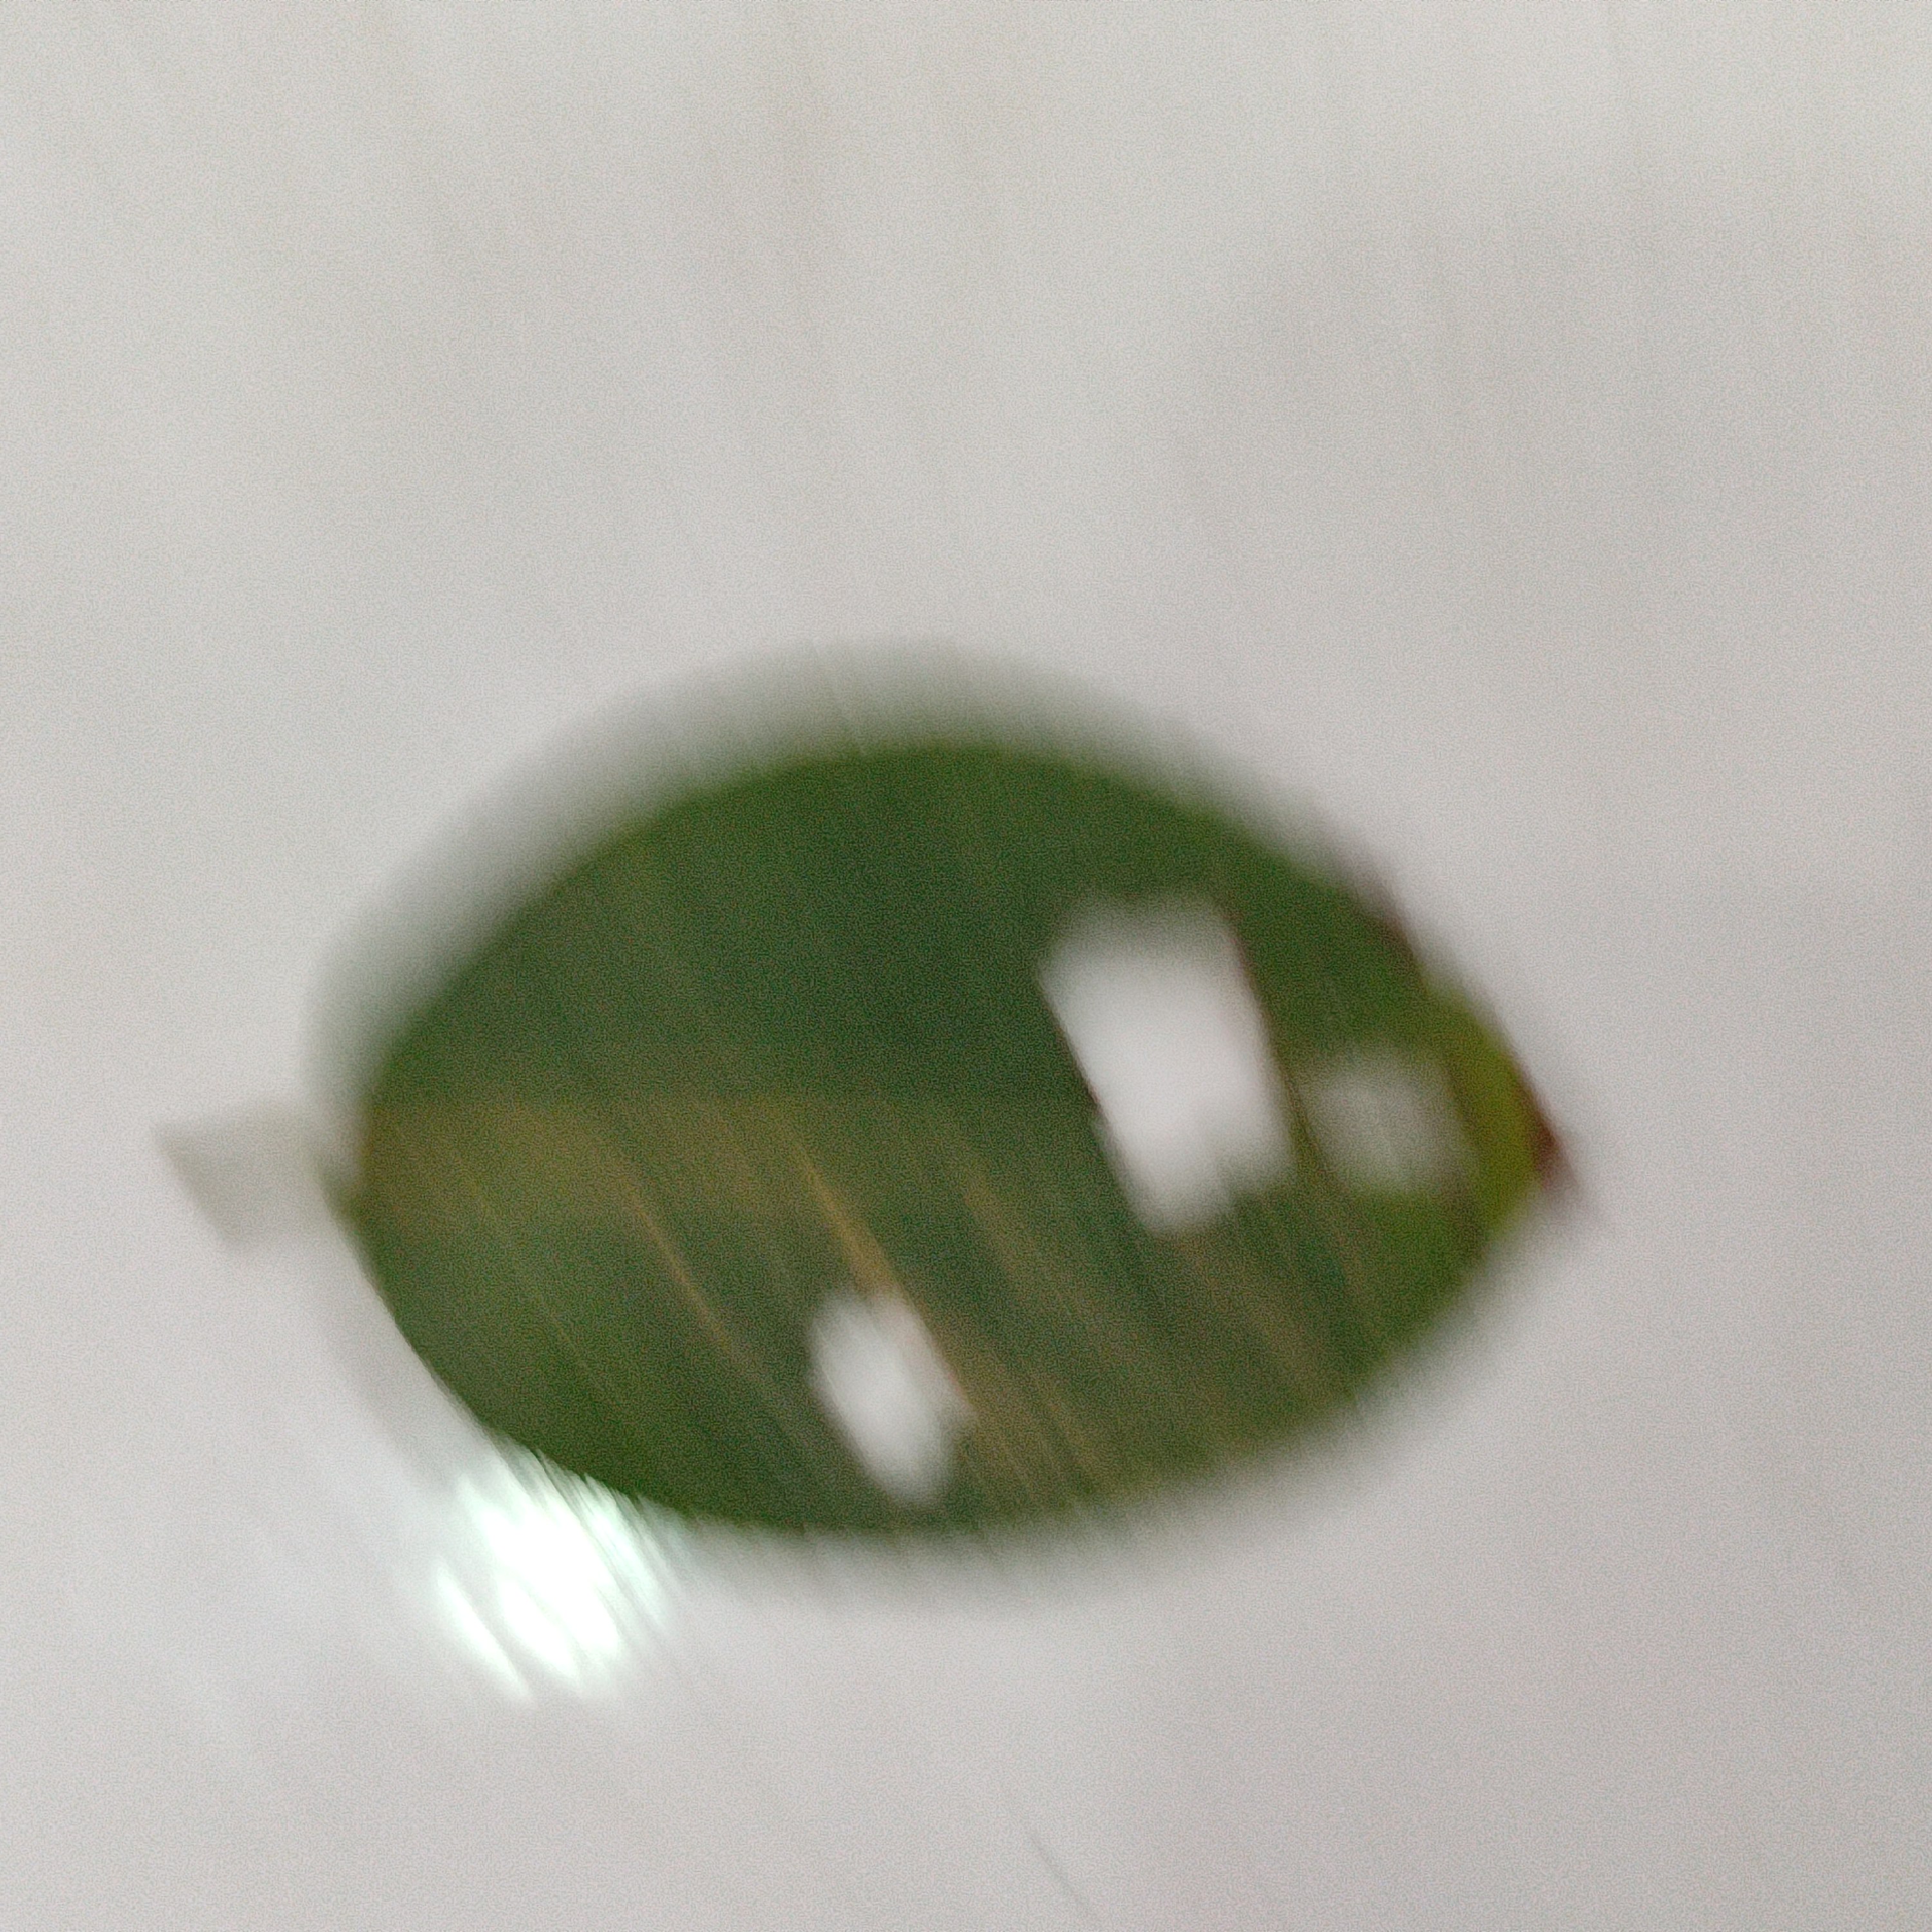
Label: Insect Hole